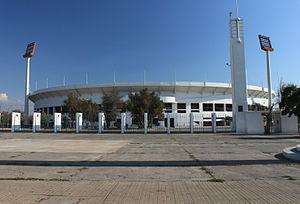
Les épreuves d'athlétisme lors des Jeux sud-américains de 2014 ont eu lieu du 13 au 16 mars 2014 à l'Estadio Nacional de Chile de Santiago, au Chili. 302 athlètes, issus de 14 pays d'Amérique du Sud participent aux 44 épreuves du programme.
La Copa América 2015 constitue la 44ᵉ édition de la Copa América, le principal tournoi international de la CONMEBOL. Le tournoi est organisé au Chili et le tenant du titre est l'Uruguay. Après quatre échecs subits en finale par le passé, Chili remporte sa première Copa América à domicile, à l'issue d'une séance de tirs au but victorieuse en finale contre l'Argentine.
Le Stade national, officiellement stade national Julio Martínez Prádanos, ex-Stade national du Chili, se situe près de Santiago, au Chili, dans la commune de Ñuñoa. C'est un complexe sportif et de loisirs de 64 hectares, où siège la sélection nationale de football du Chili. Son club titulaire est l'Universidad de Chile, qui loue le stade pour jouer. Il est aussi le cadre d'événements importants comme des concerts et autres célébrations.